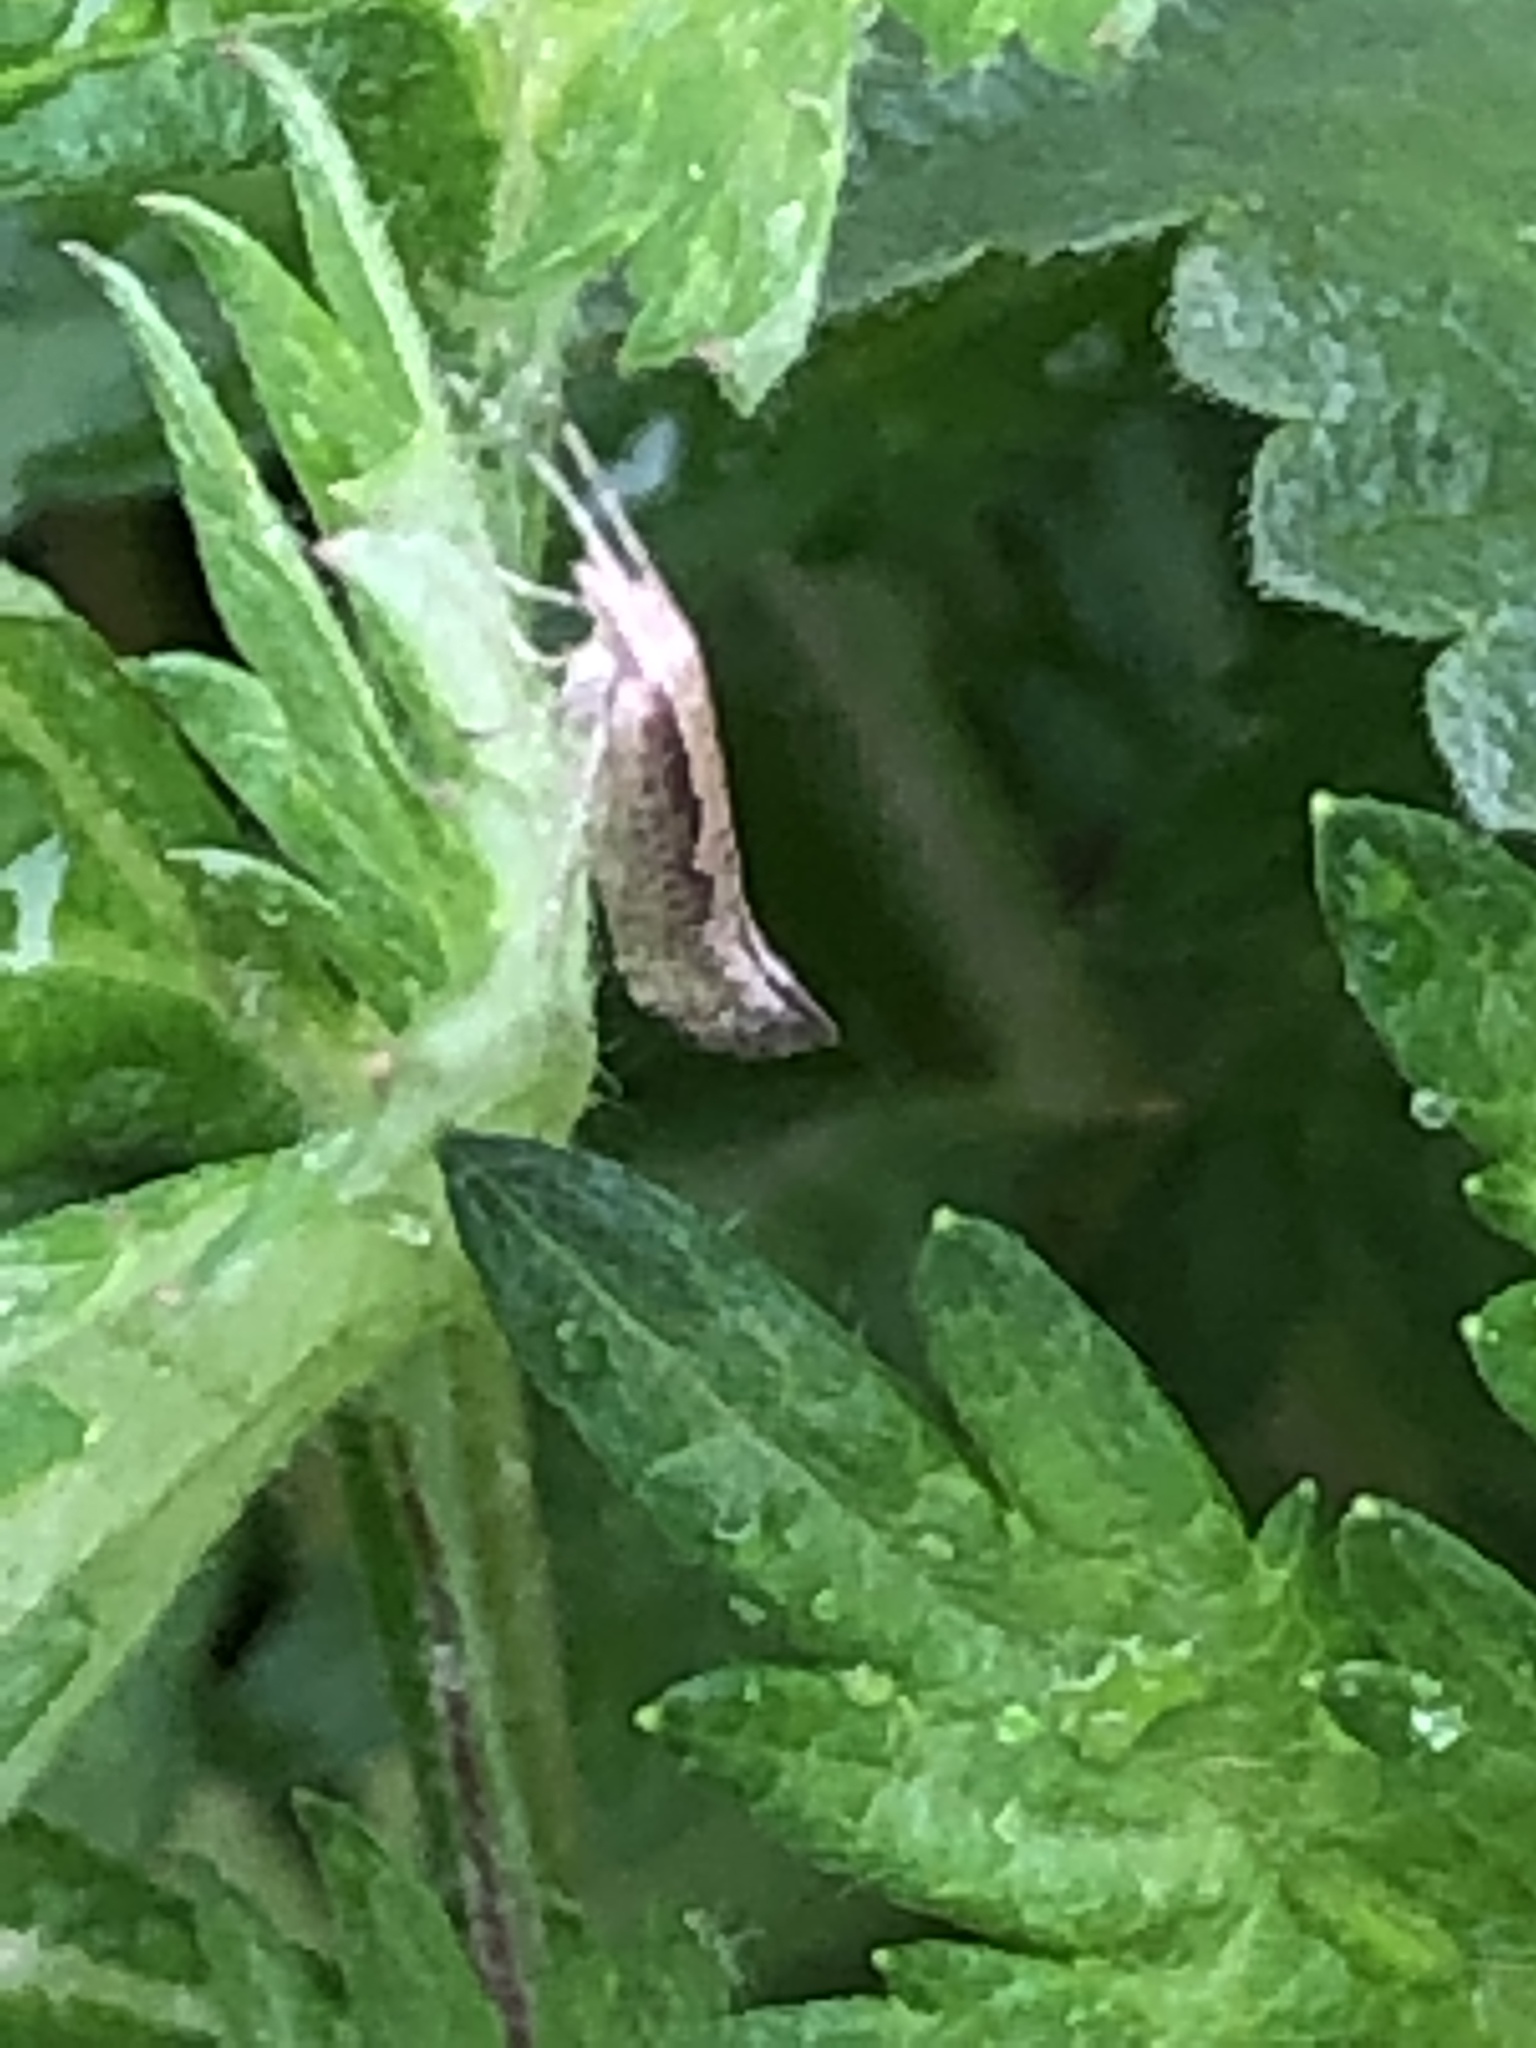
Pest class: diamondback_moth